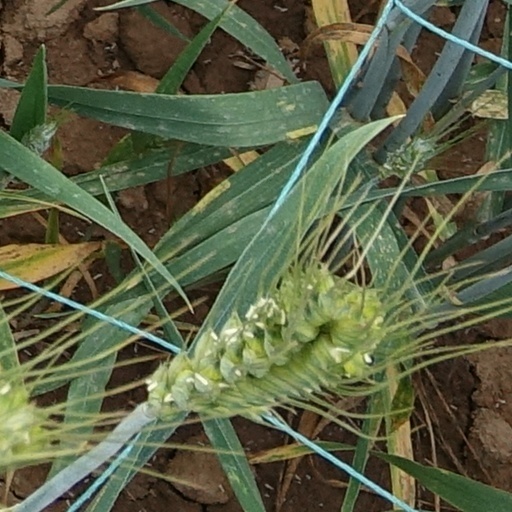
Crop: wheat